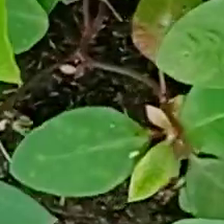
Weed species: Moti_dudhi(Euphorbia_geneculata_L)